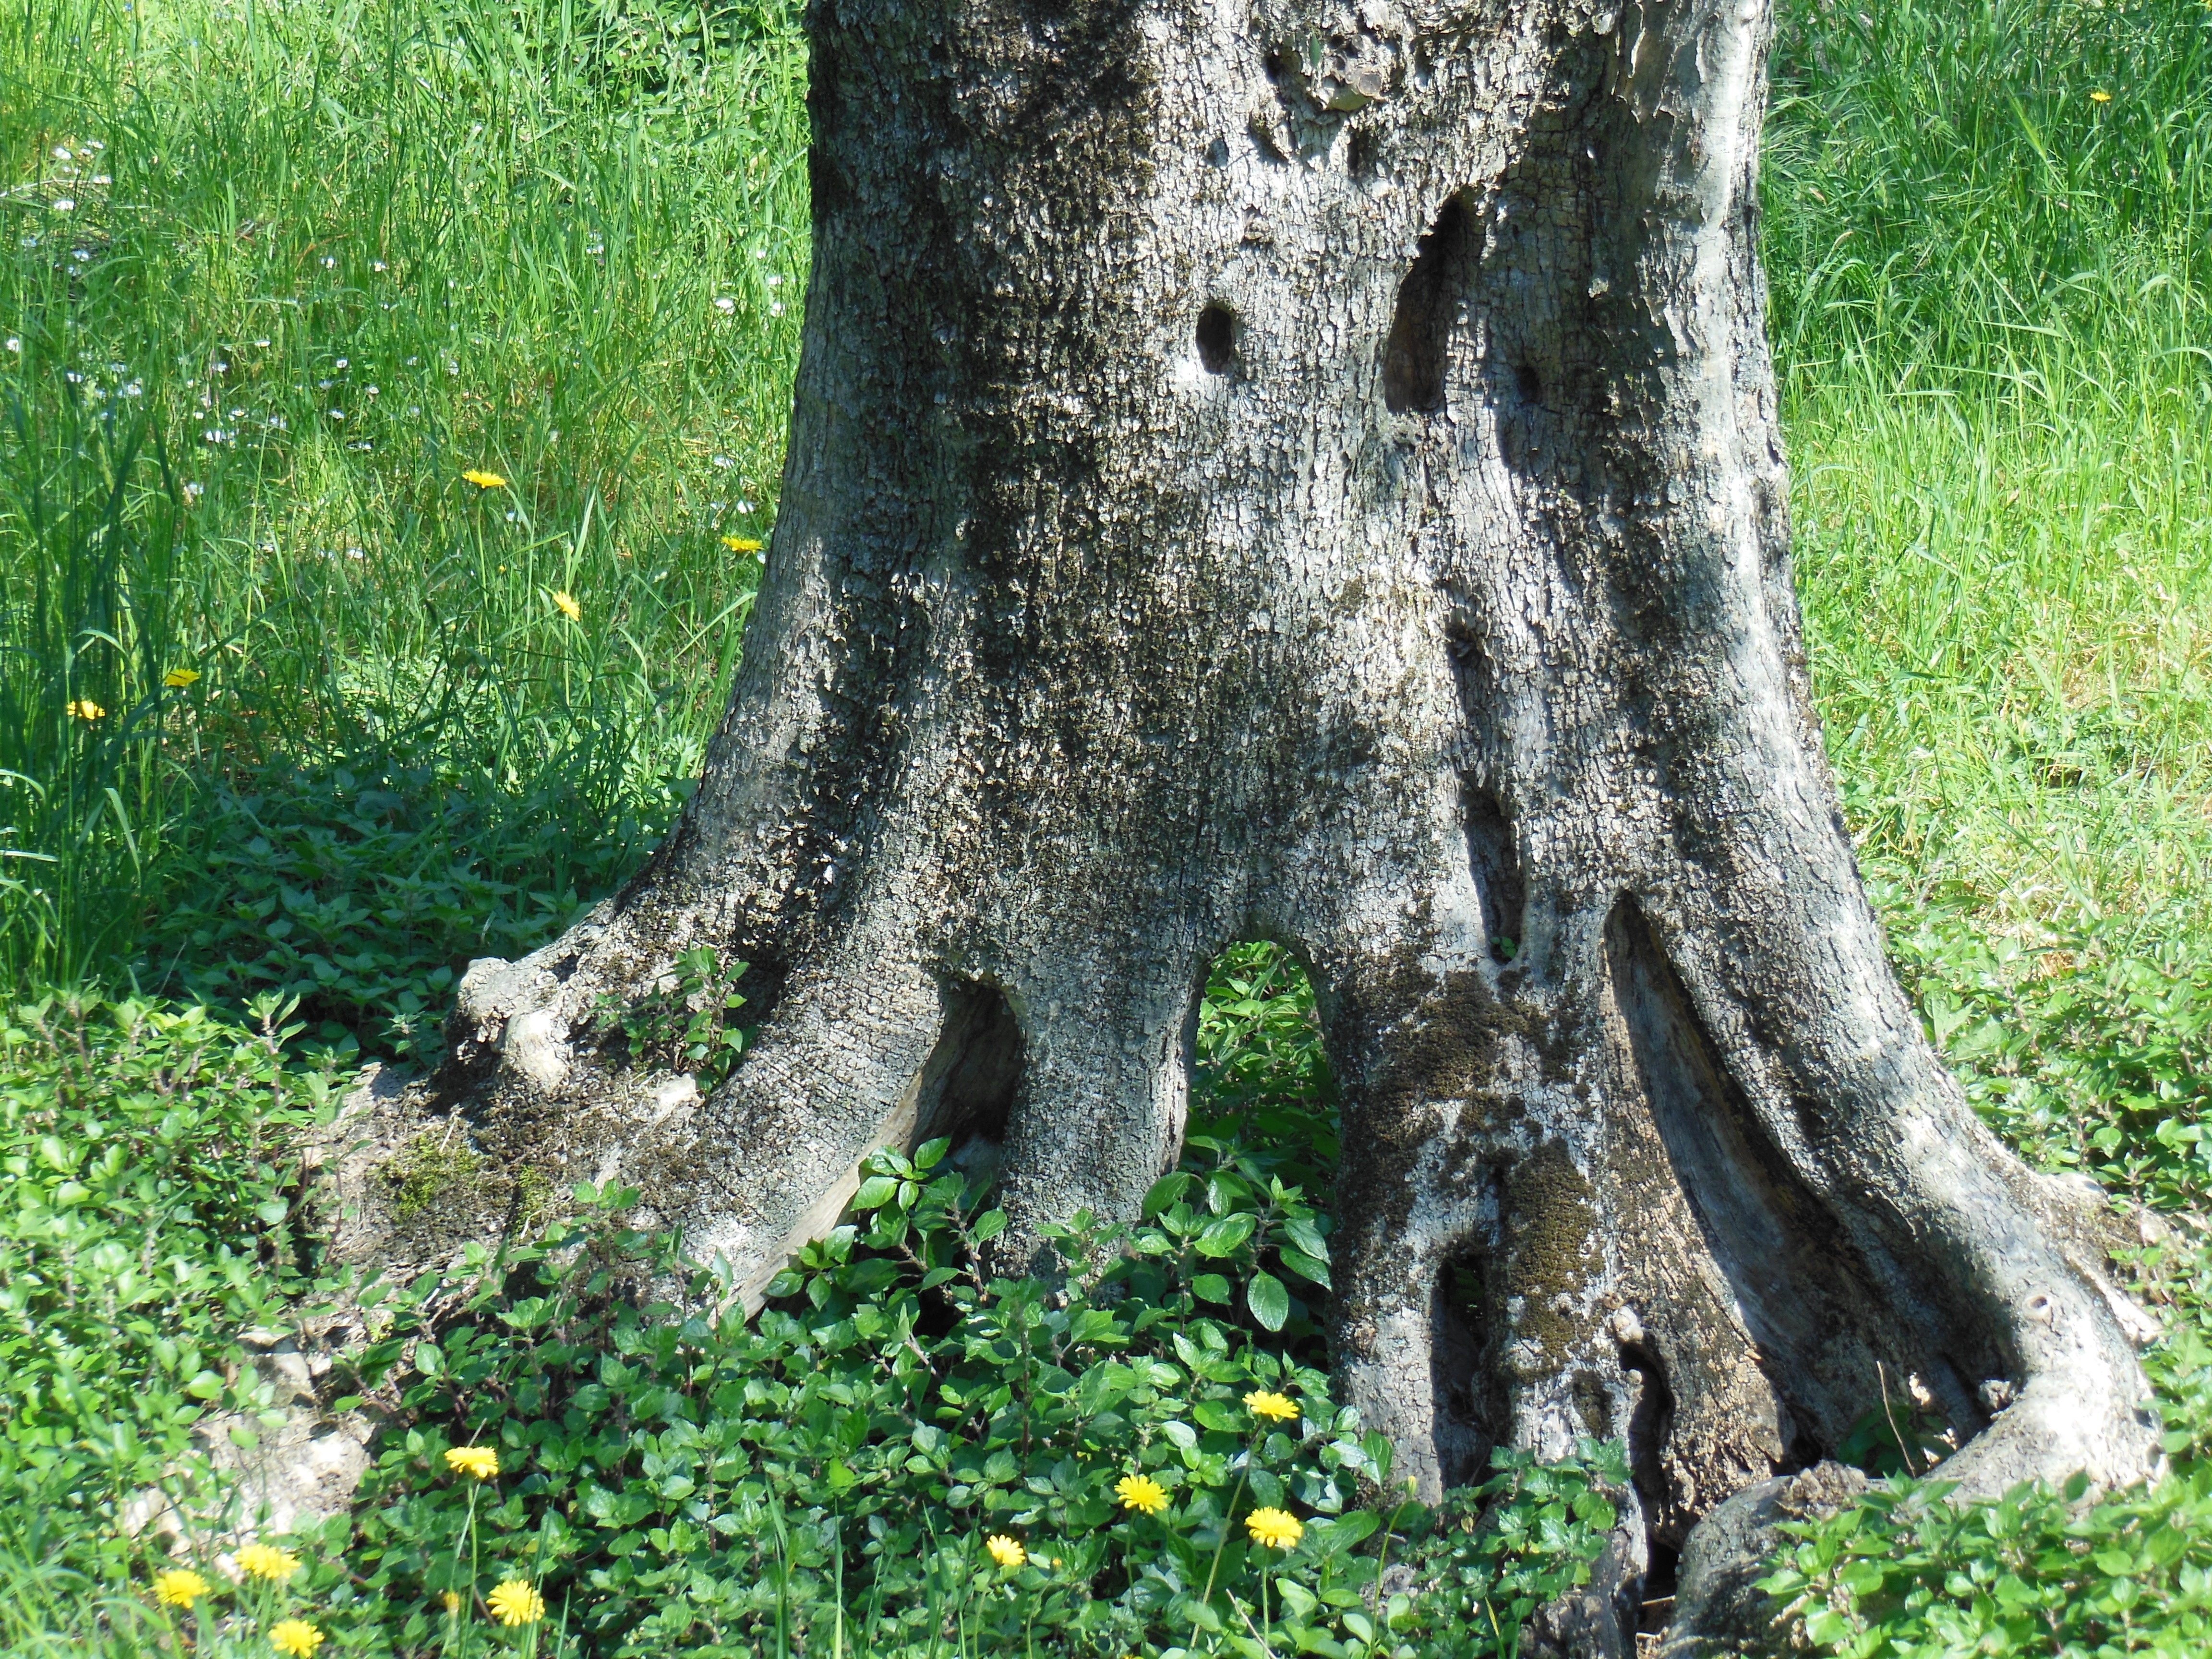
tree, structure, plant, wood, flower, trunk, log, produce, italy, botany, garden, garda, tribe, shrub, deciduous, oak, woodland, malcesine, olive tree, flowering plant, olive root, woody plant, land plant, old olive tree